Environment of New Zealand

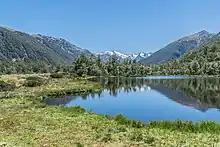
Sub alpine lake

New Zealand has extensive natural tussock grasslands in locations where elevation and climate has limited forest growth. This includes the Central Plateau in the North Island and extensive areas of the South Island between the tree line and the alpine environment. There are also smaller areas of tussock grassland on flood plains due to the constantly shifting substrate and greater likelihood of frost. New Zealand's grassland ecosystems evolved in the absence of grazing mammals. Birds (Moa) and invertebrates were the main browsers until the introduction of sheep, goats and deer in the 1800s. Multiple species of tussock are present and dominate at different elevations and climates, with the maximum size of the species decreasing with increasing altitude. Tussock grasslands also help transfer water from the upper to lower catchment due to comparatively low transpiration.